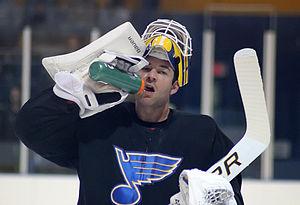
Les séries éliminatoires de la Coupe Stanley 2013 font suite à la saison 2012-2013 de la Ligue nationale de hockey et débutent le 30 avril 2013.